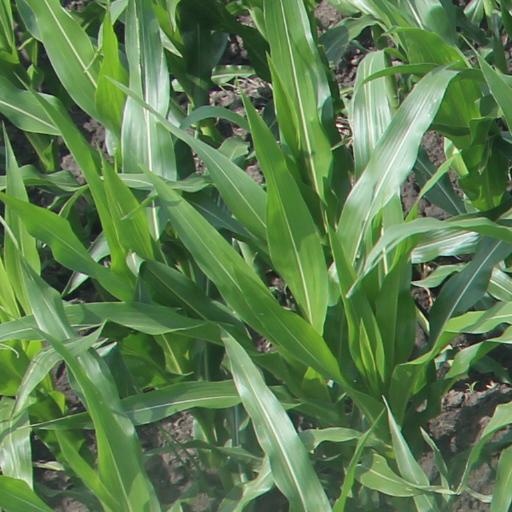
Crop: maize; corn